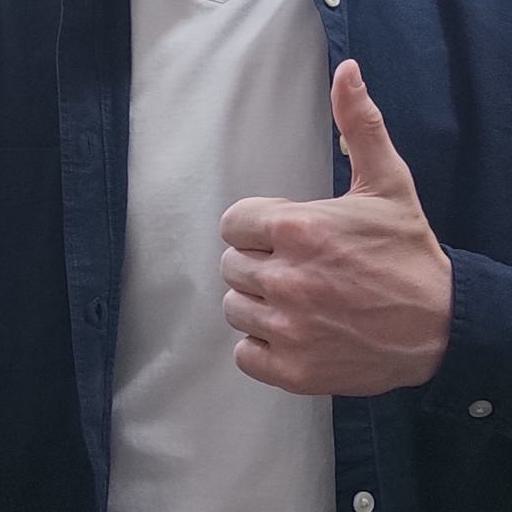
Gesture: like